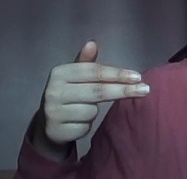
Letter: ghain